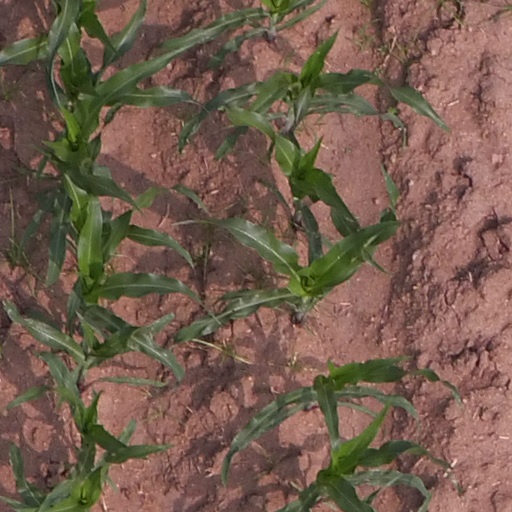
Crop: maize; corn